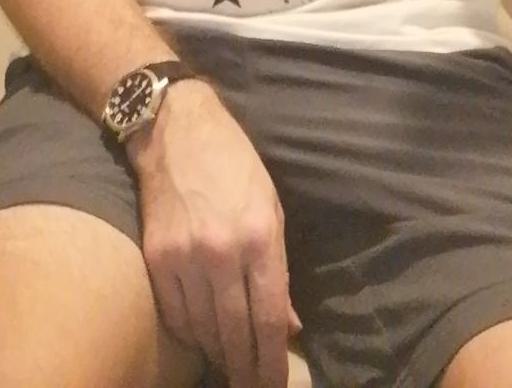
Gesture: no_gesture